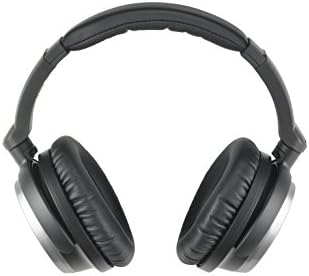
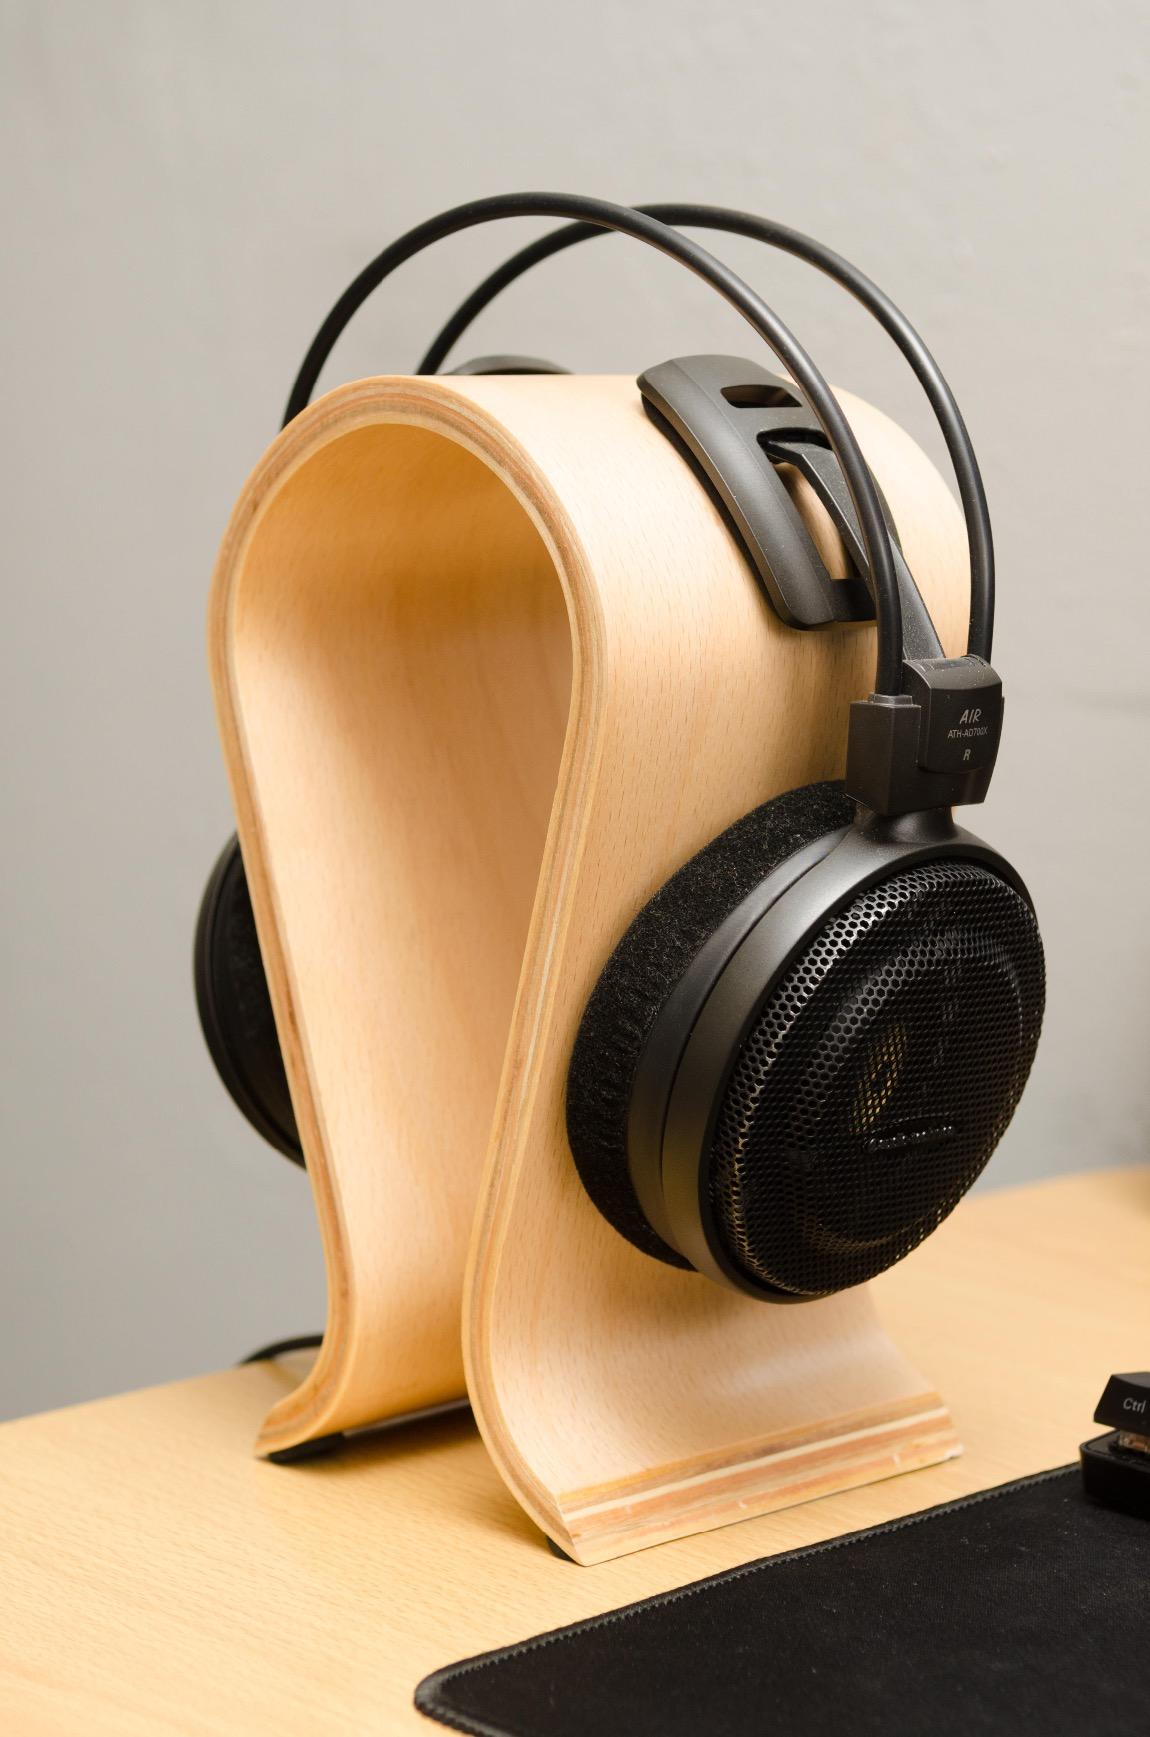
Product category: headphones
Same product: no